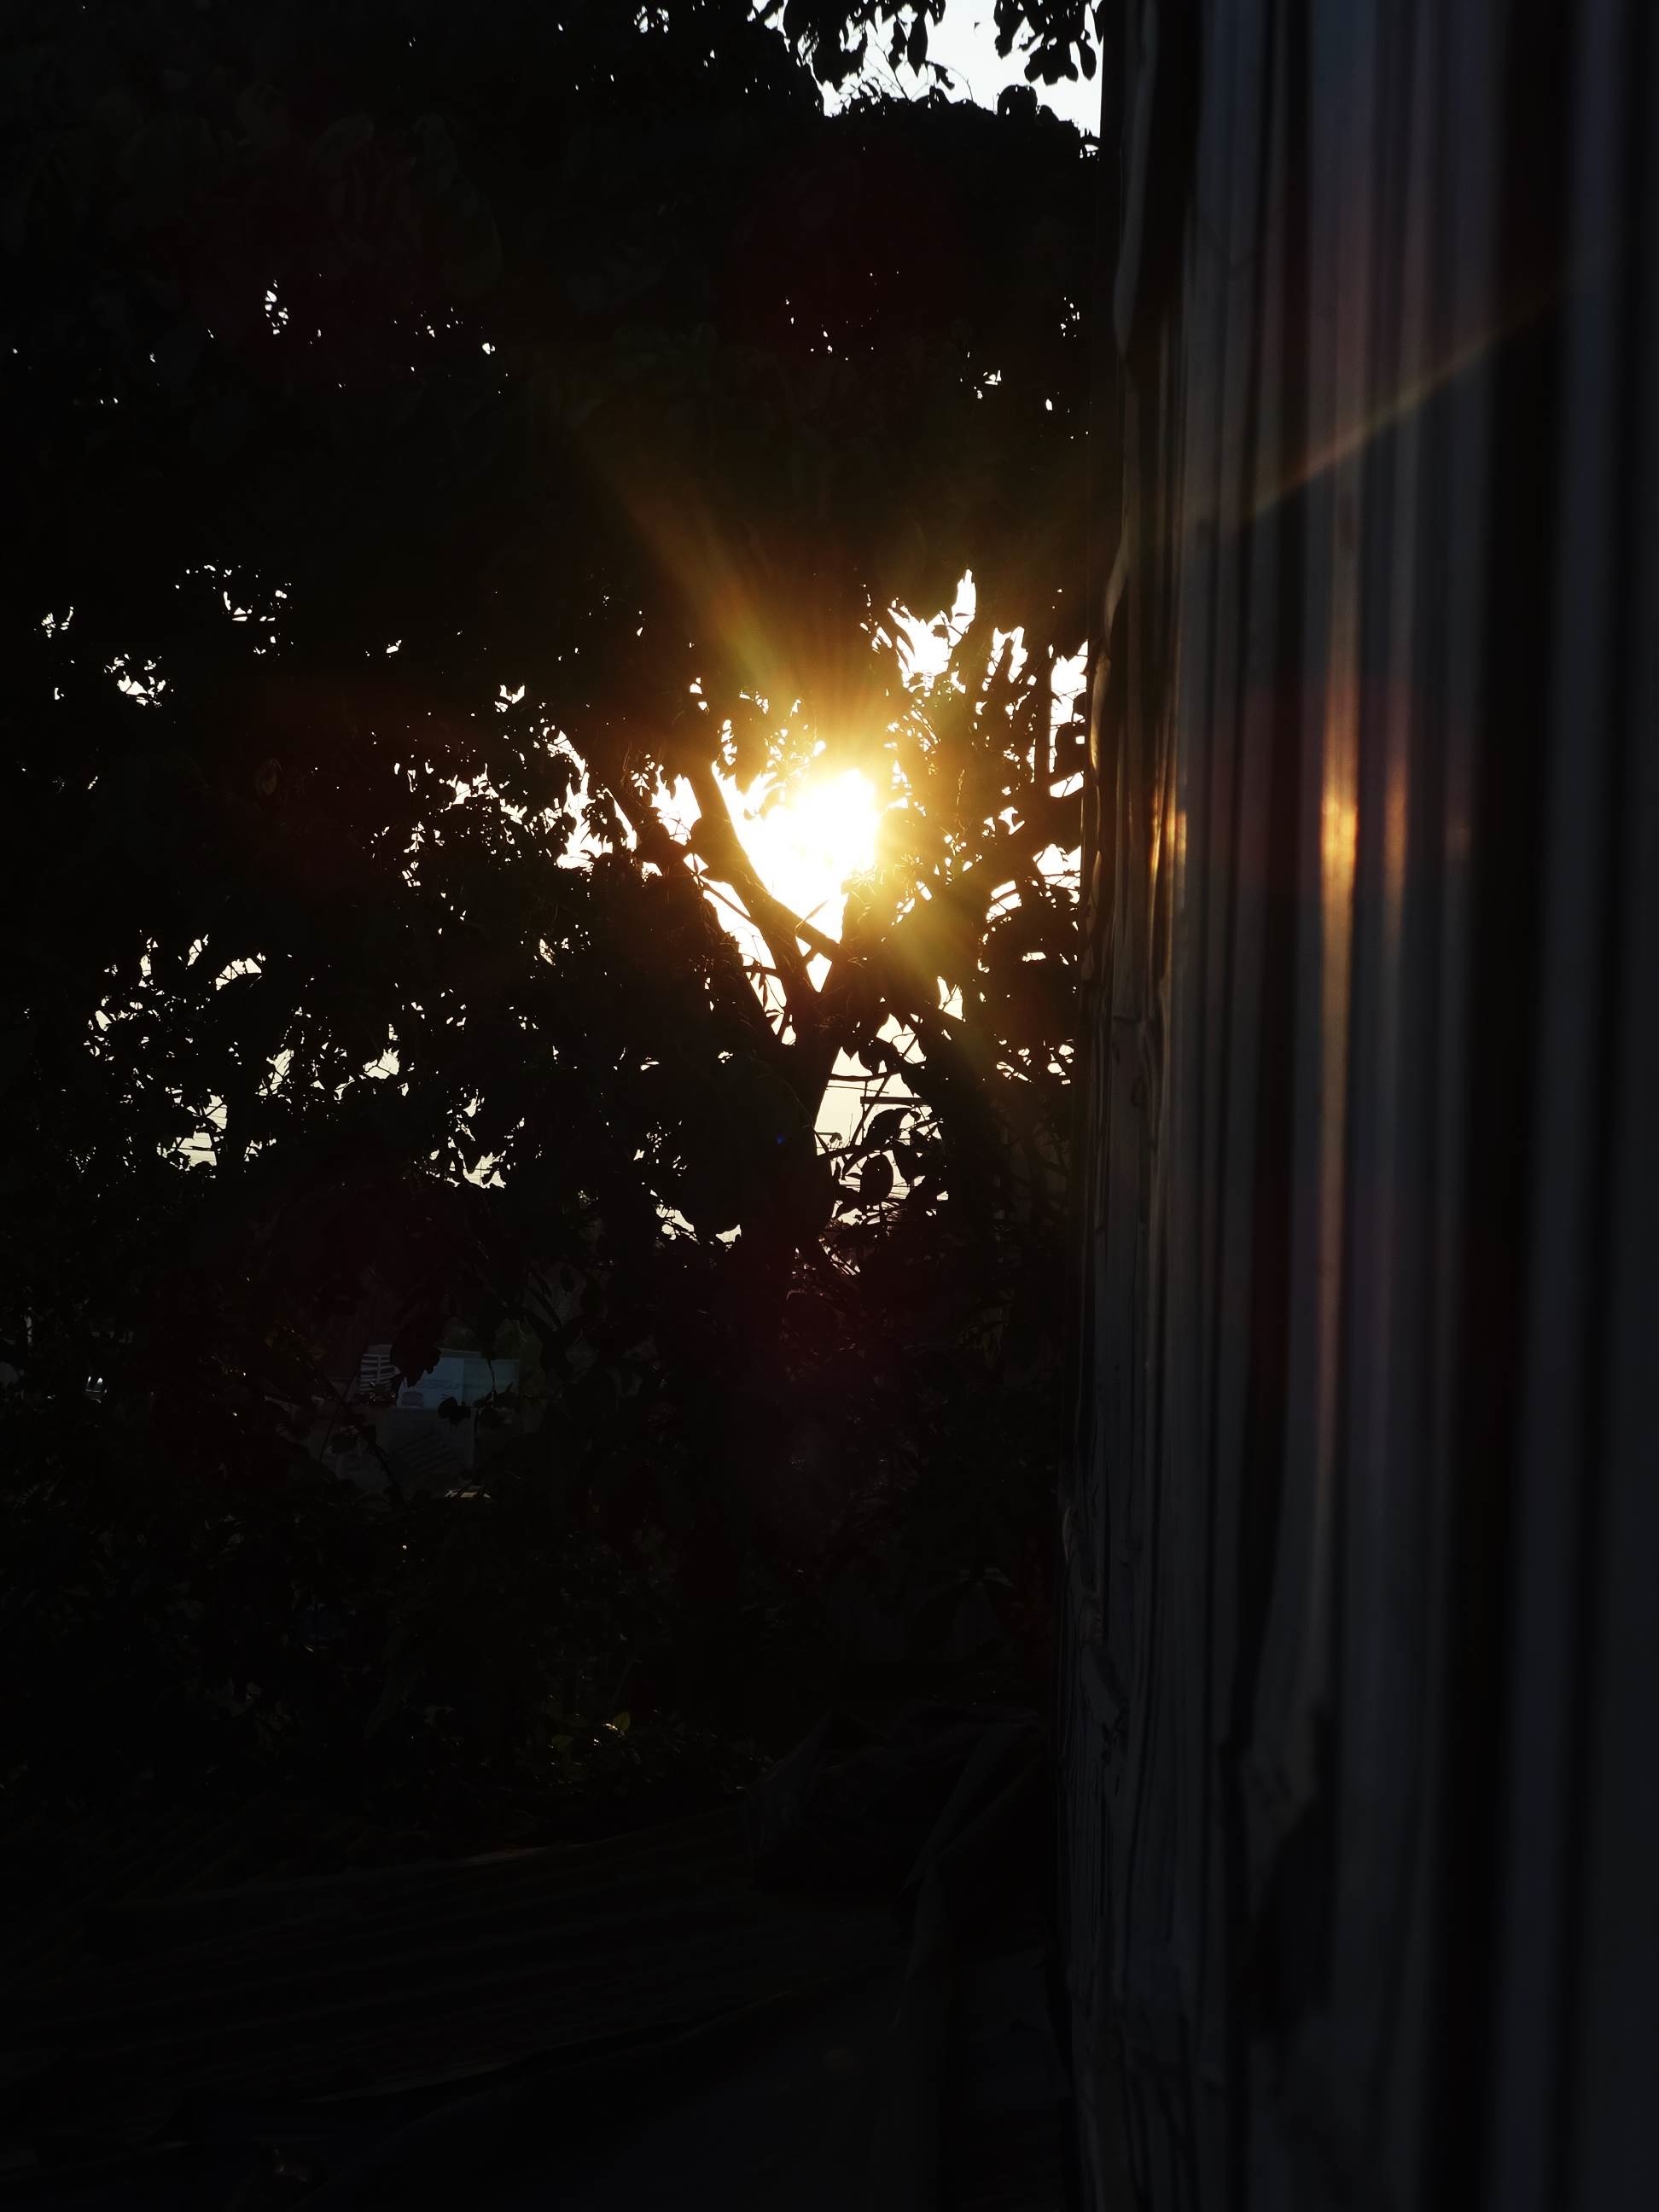
light, night, sunlight, morning, reflection, darkness, lighting